Arkansas Razorbacks men's basketball

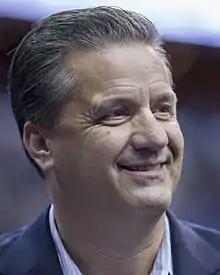

On April 7, 2019, Yurachek announced the hiring of Eric Musselman, then the four-year head coach at the University of Nevada. Musselman had previously coached in the NBA with the Sacramento Kings and the Golden State Warriors, where he was runner up for the NBA Coach of the Year Award, as well as college assistant coaching stops at Arizona State and LSU. Musselman's first Arkansas team finished the season with a record of 20–12, with Musselman becoming only the second coach in school history to finish his first season with at least 20 wins and the first since John Pelphrey in 2007–08. Musselman was also only the second head coach at Arkansas to finish his debut season with a winning percentage above 61% since Gene Lambert during the 1942–43 season. After Arkansas beat Vanderbilt in the first round of the 2020 SEC Basketball Tournament, the rest of the SEC Tournament, as well as the entire NCAA tournament, was cancelled due to the COVID-19 pandemic, making this the final Southeastern Conference men's basketball game of the 2019–2020 season. Arkansas junior guard Mason Jones was named the SEC Co-Player of the Year by the AP.